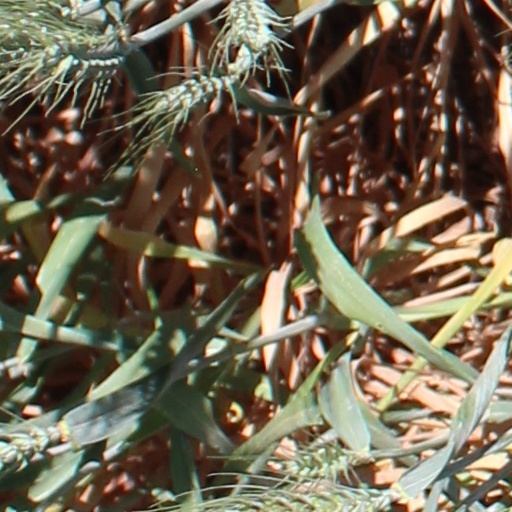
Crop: wheat